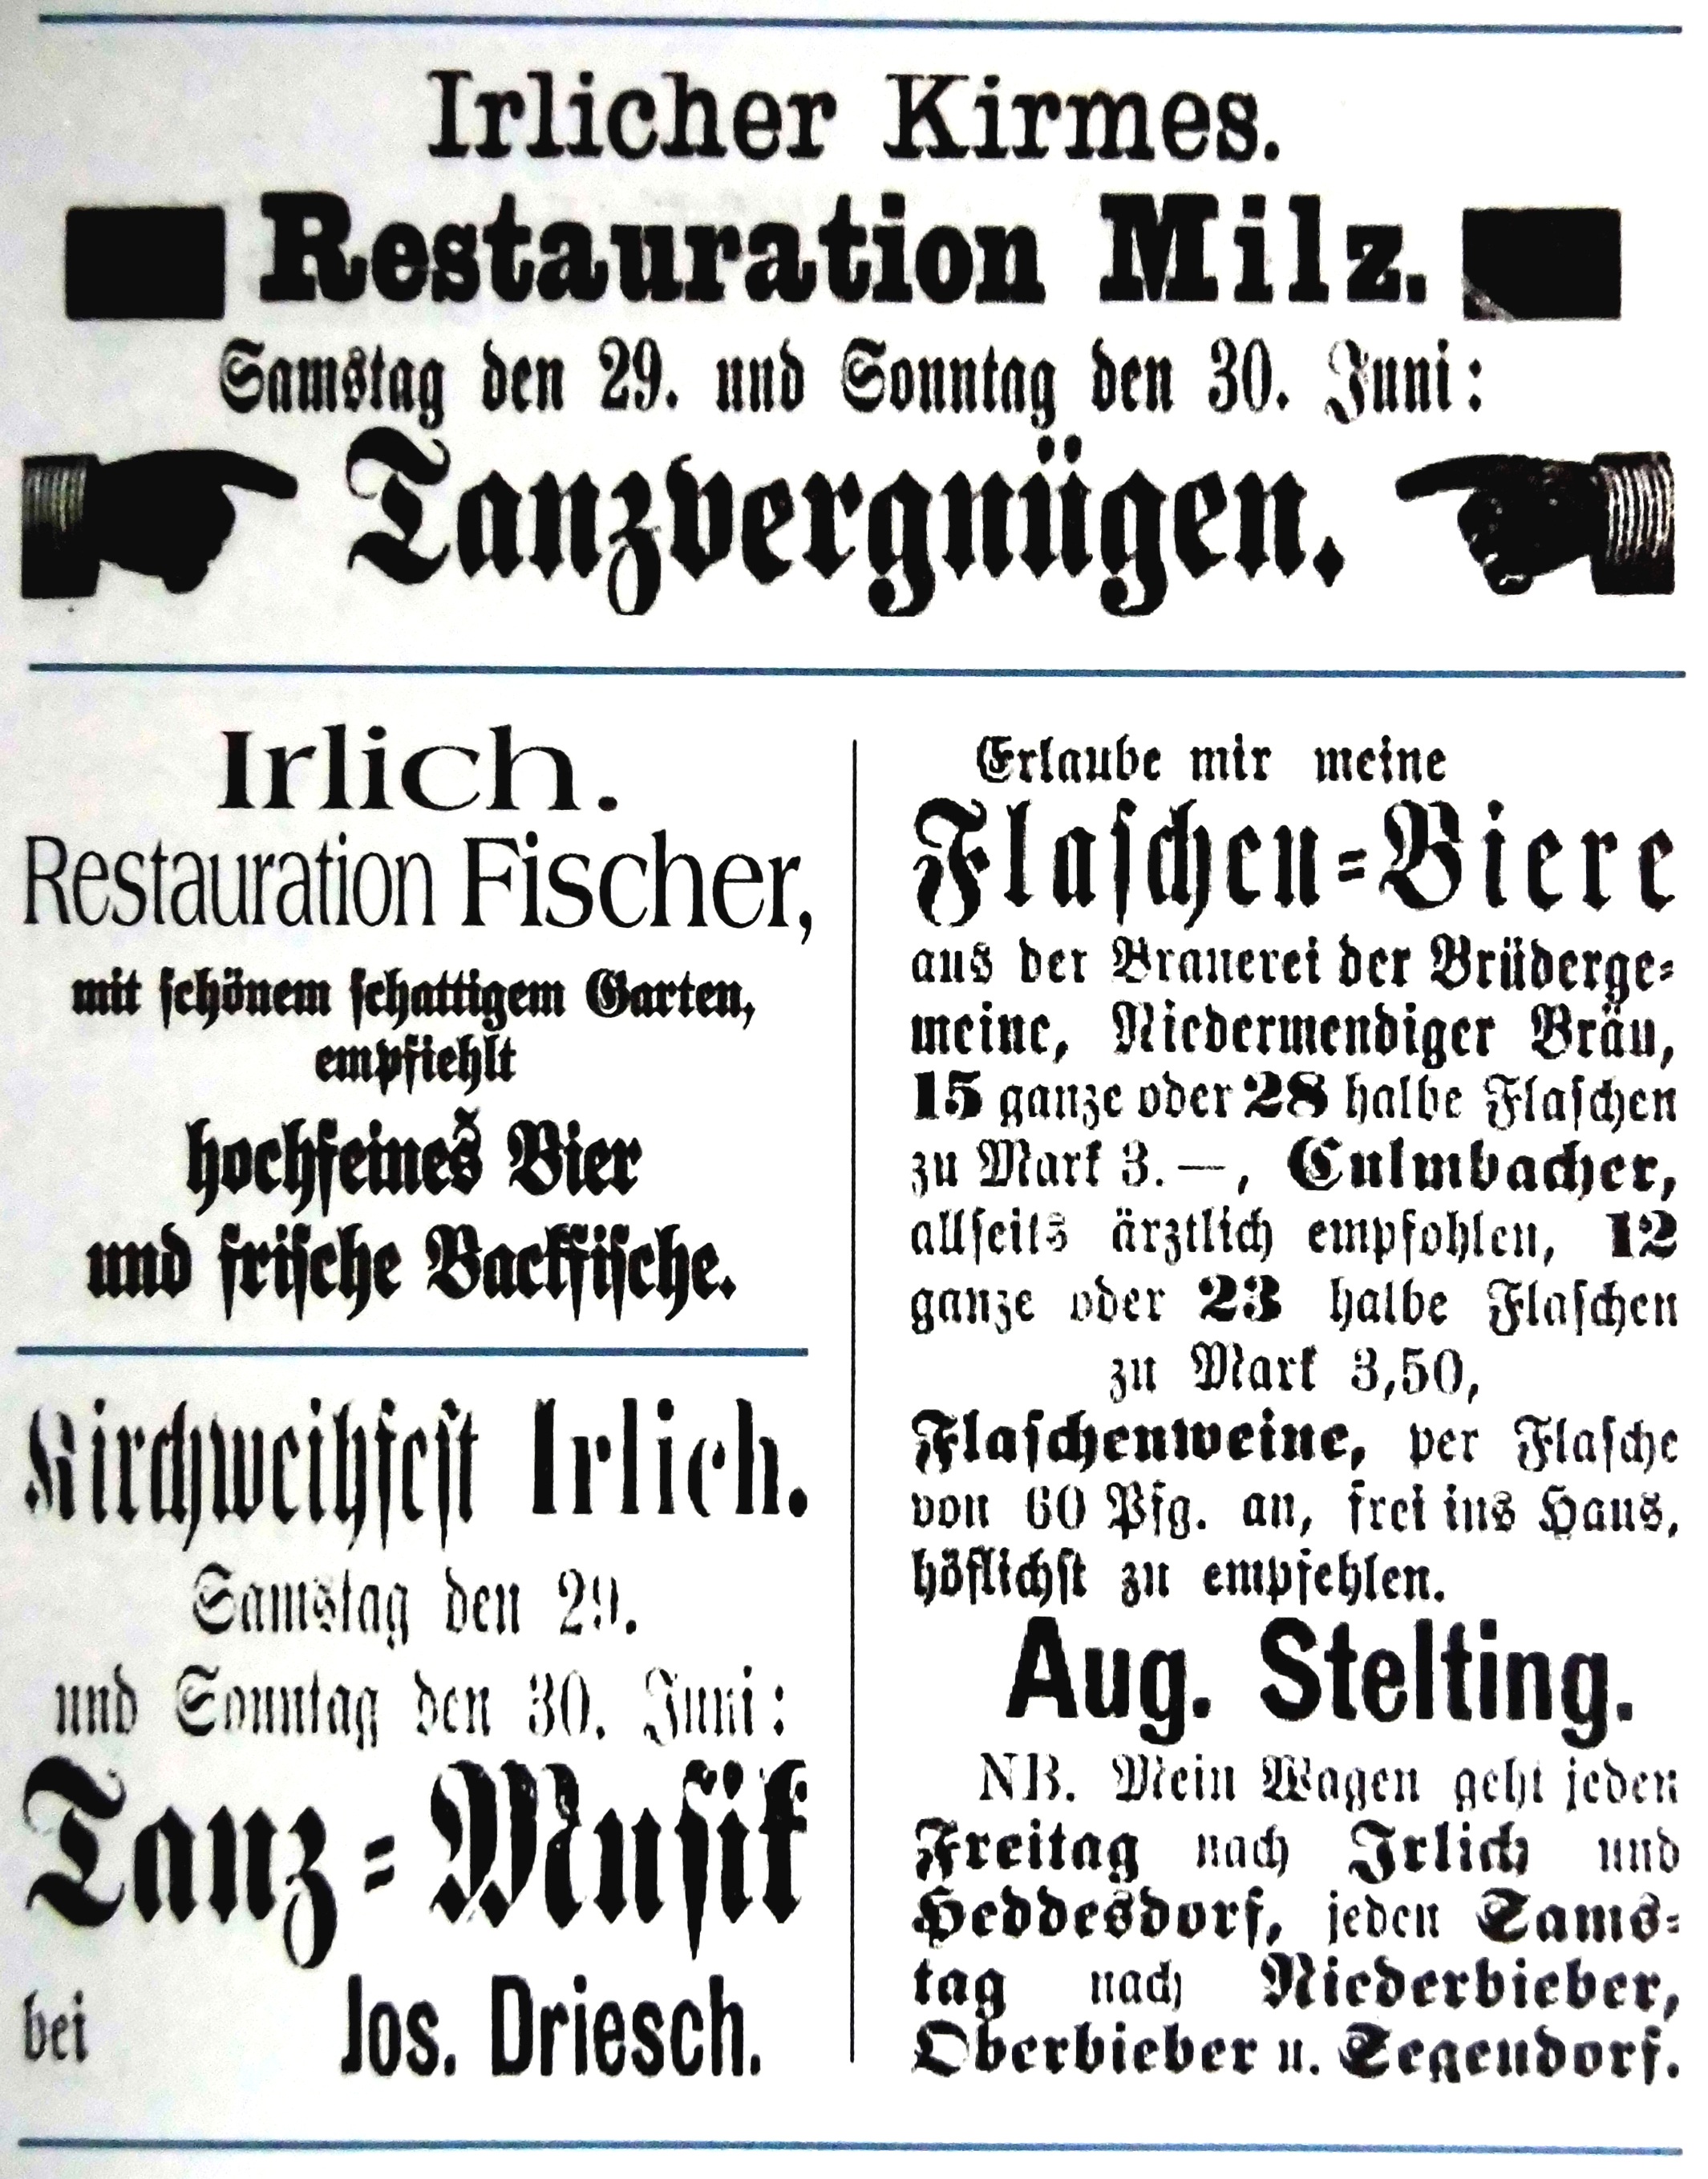
antique, old, line, font, the, calligraphy, to, shape, off, antiquity, rheinland, newspaper ads, 1870, automotive exterior